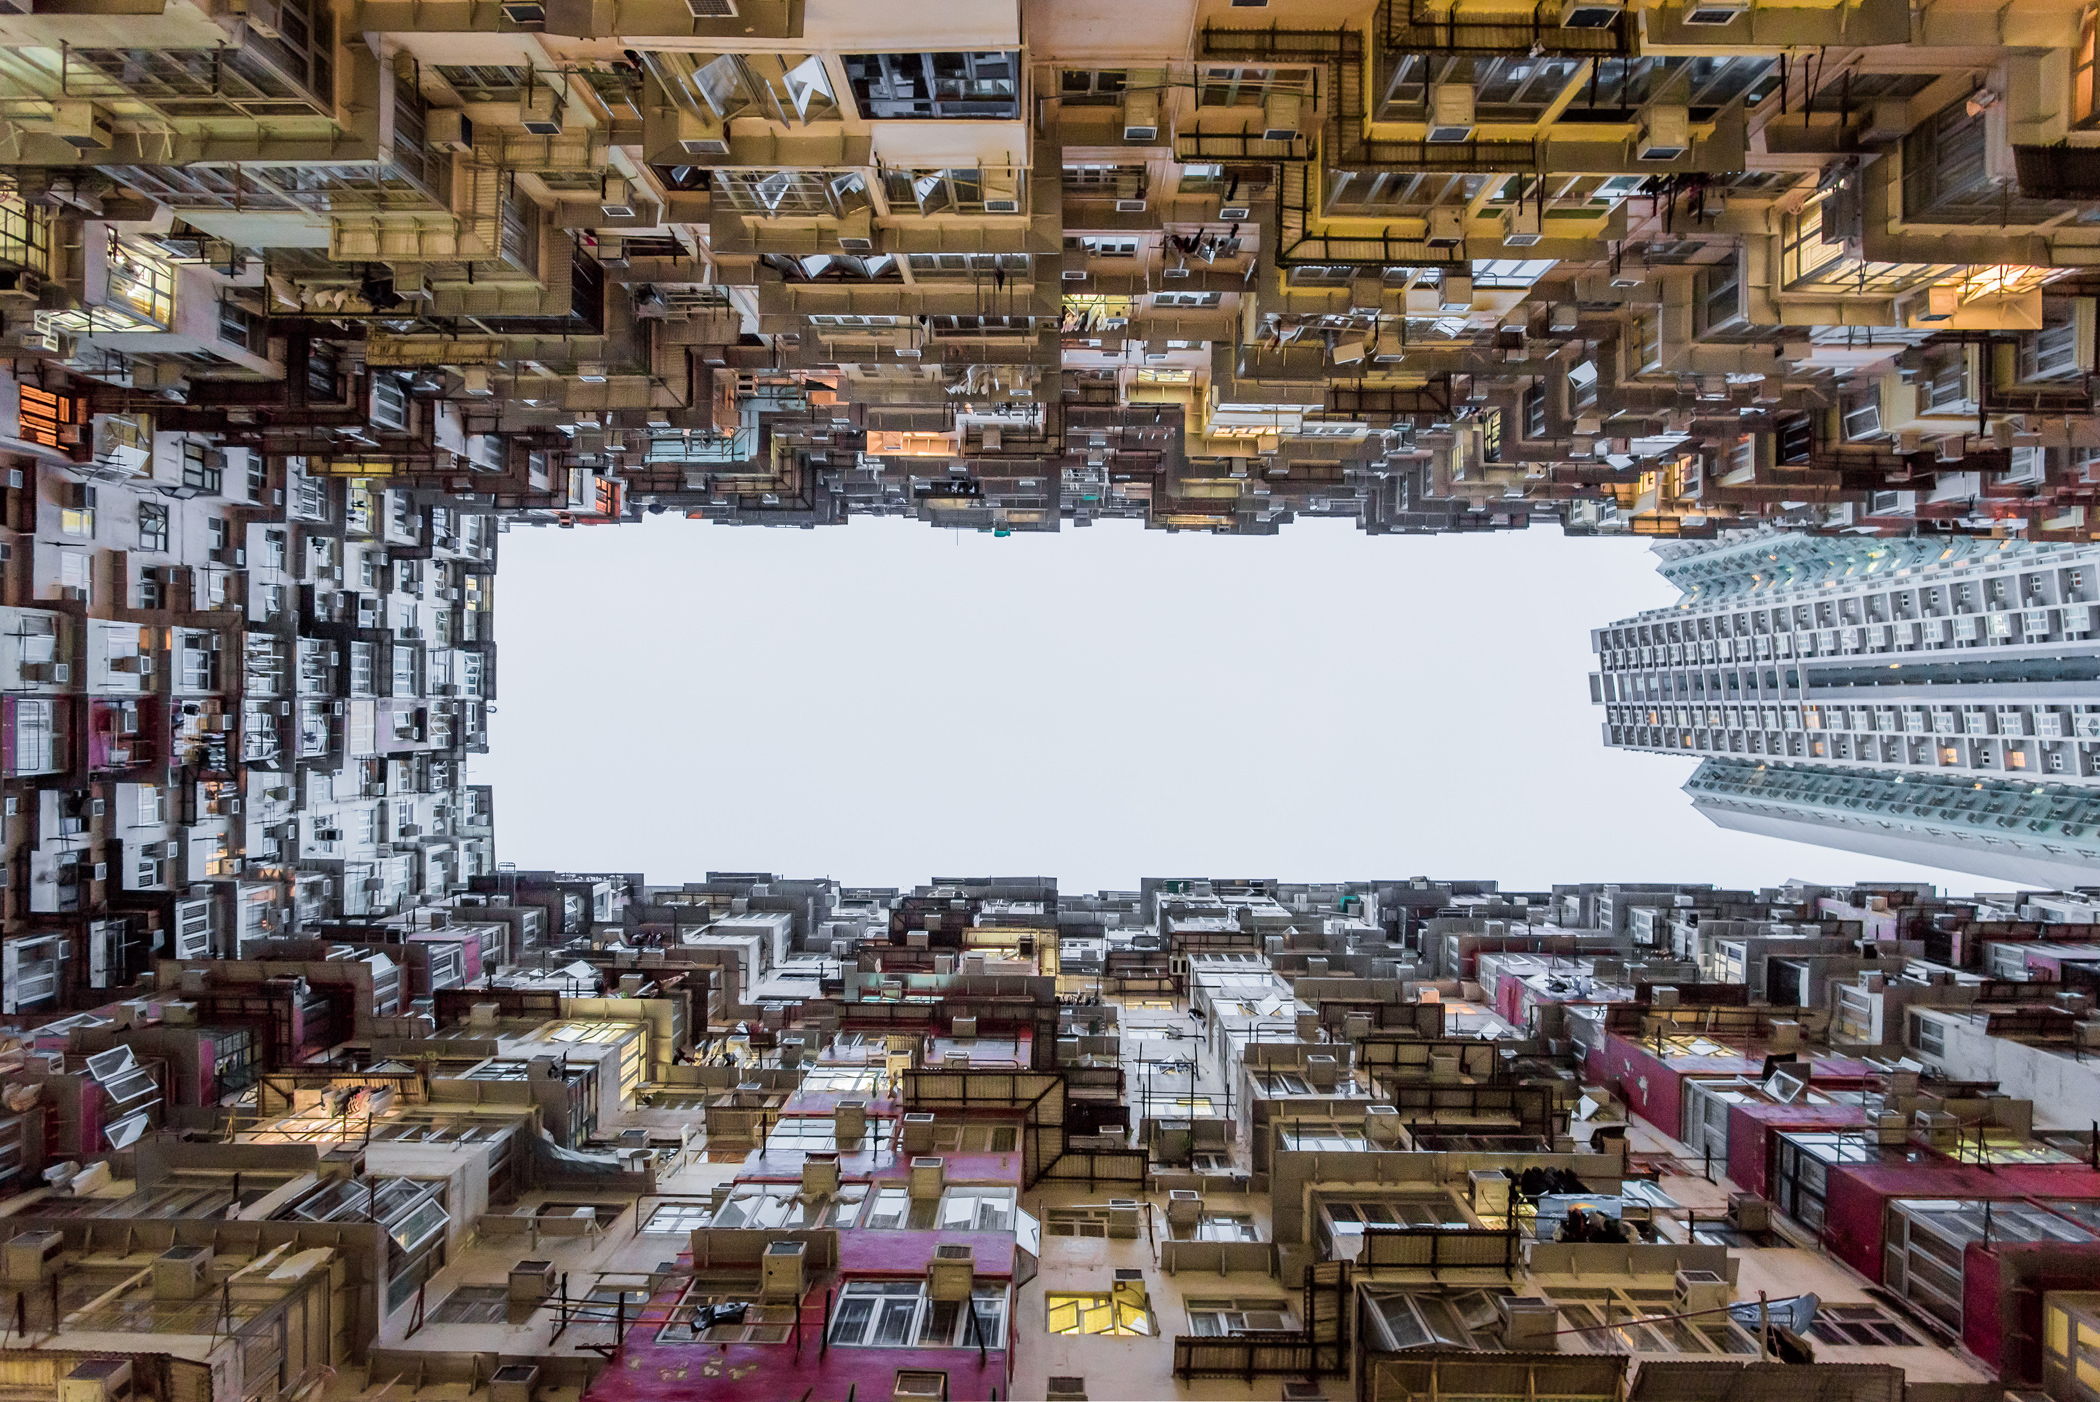
building, urban area, architecture, city, collage